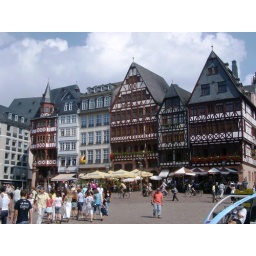
People used to rent windows in the houses to see the Kaiser.